Albert Wolfgang, Count of Schaumburg-Lippe

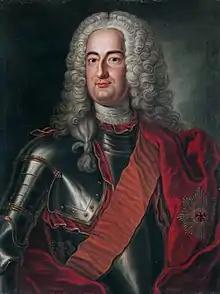
Albert Wolfgang, Count of Schaumburg-Lippe

Albrecht Wolfgang, Count of Schaumburg-Lippe (27 April 1699 – 24 September 1748) was a ruler of the County of Schaumburg-Lippe.